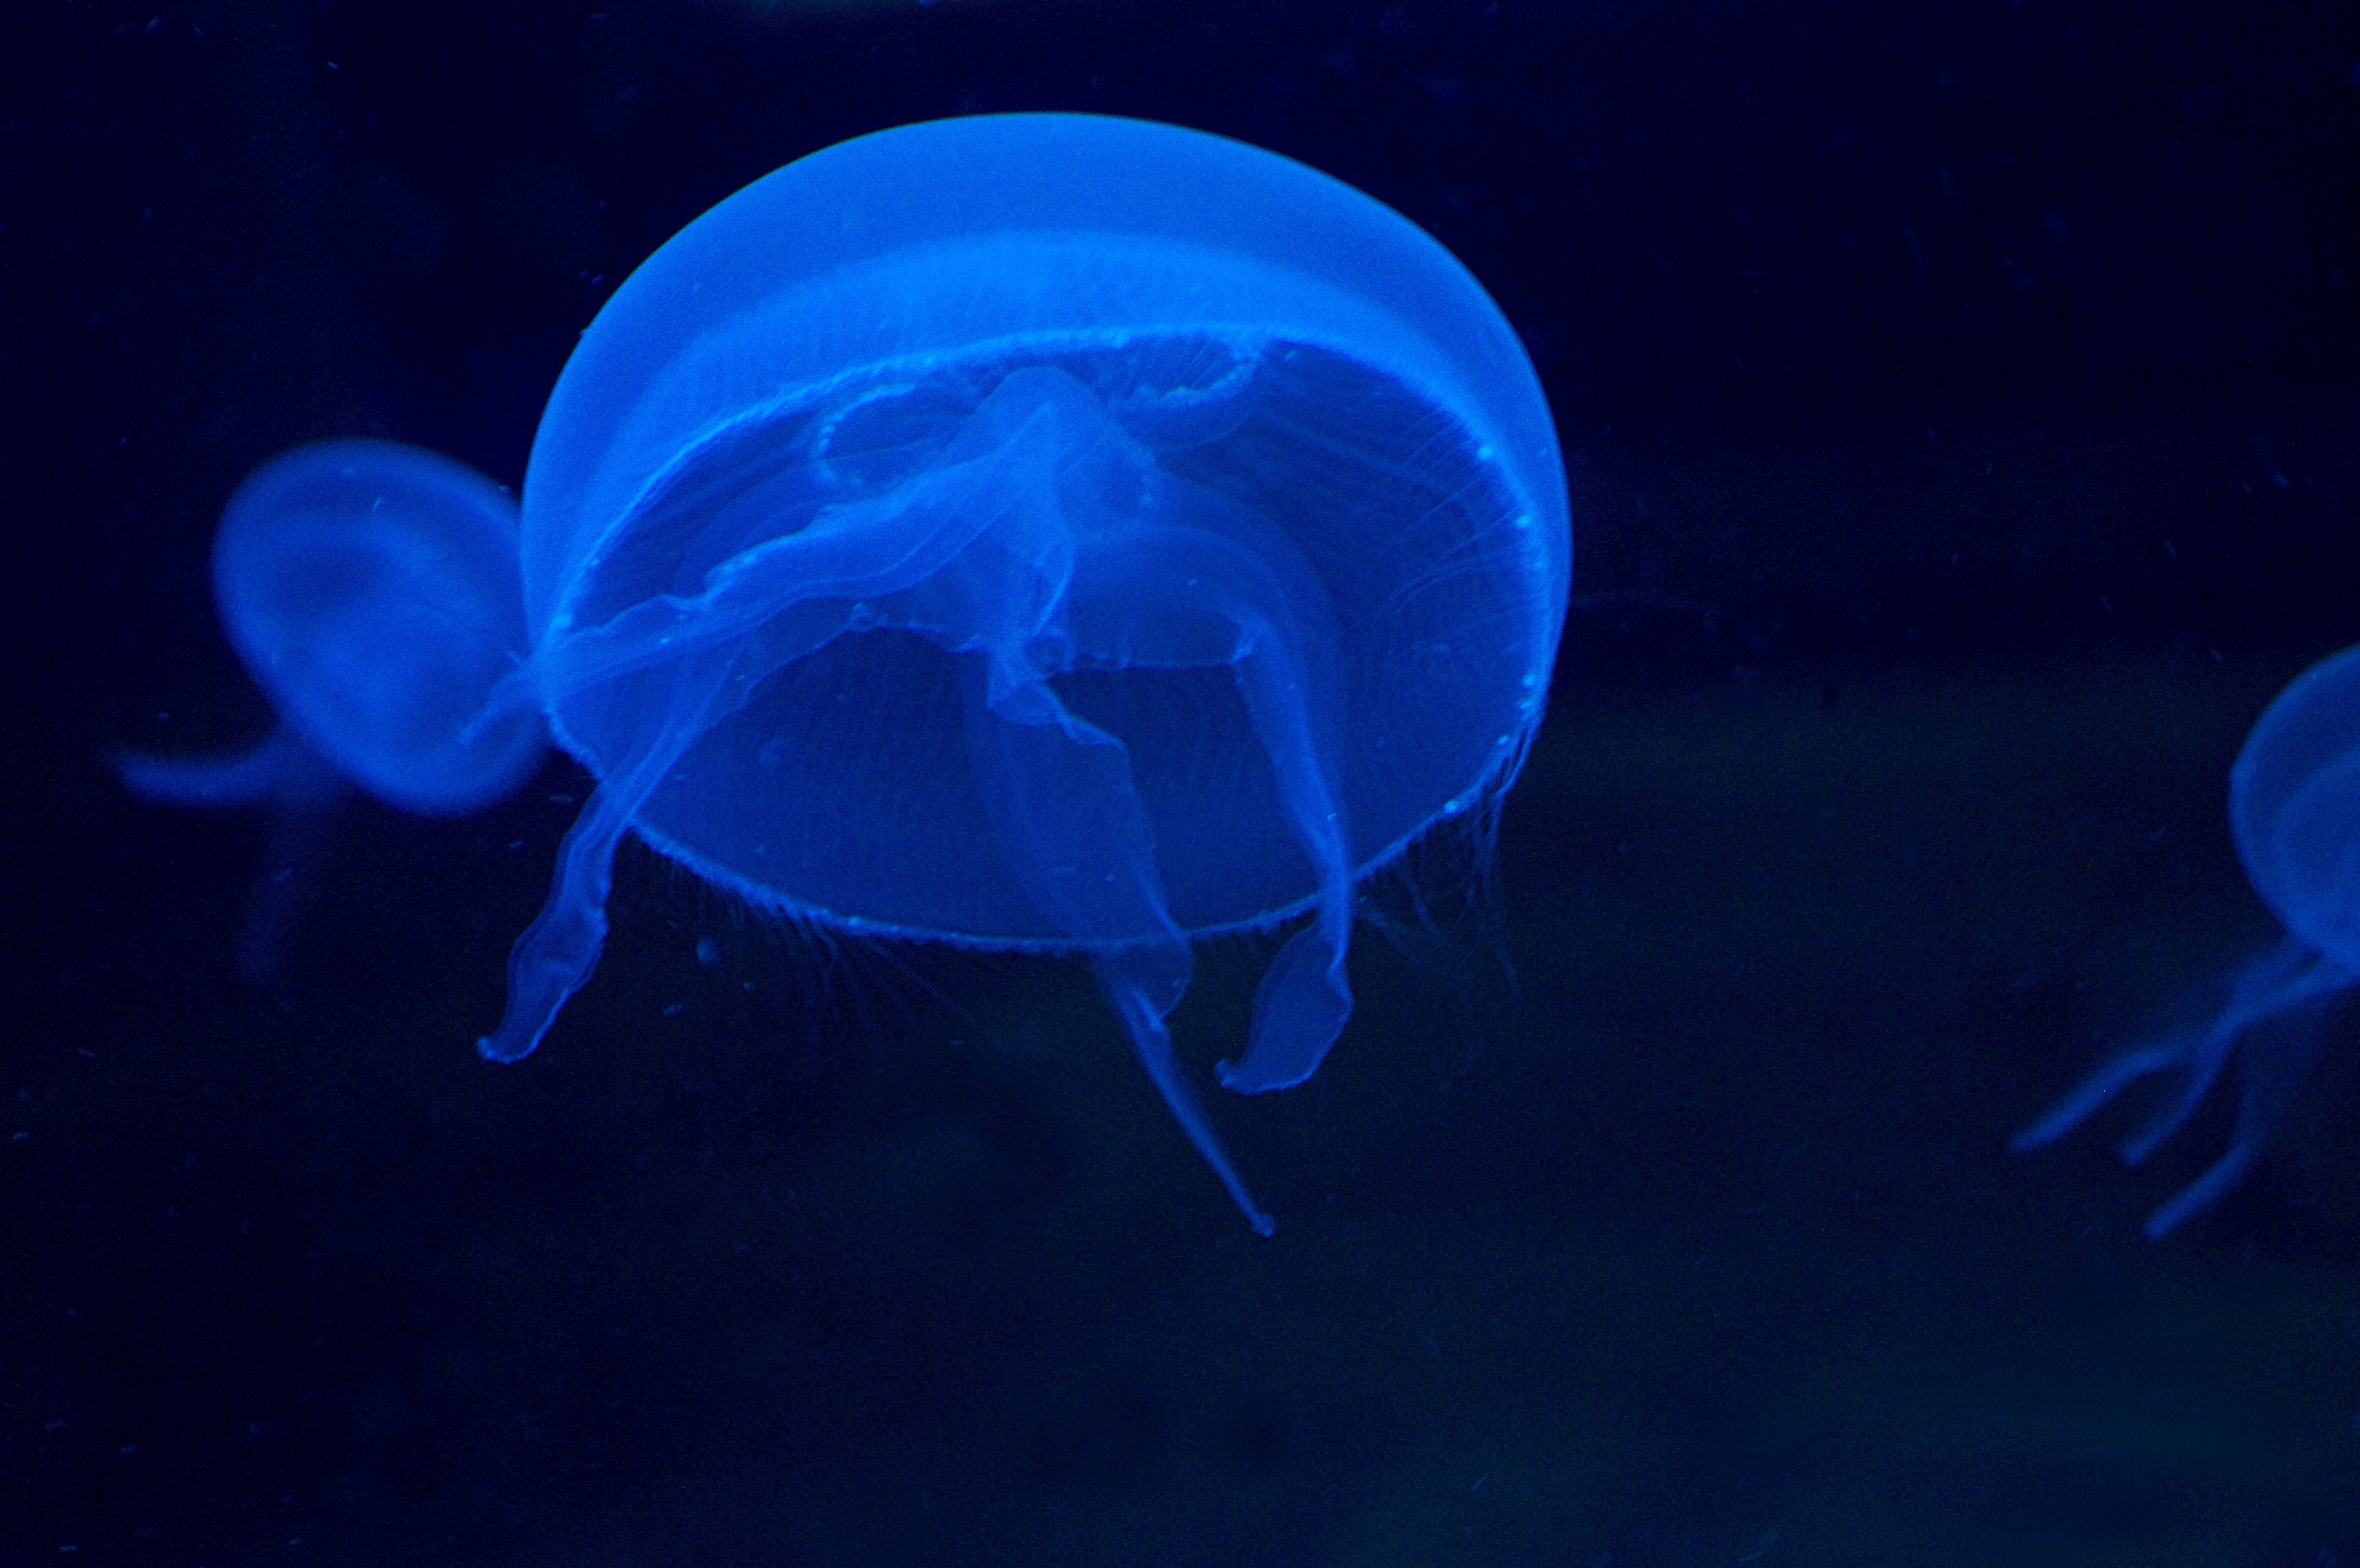
biology, jellyfish, blue, moon, invertebrate, cnidaria, organism, schirmqualle, marine biology, marine invertebrates, coelenterate